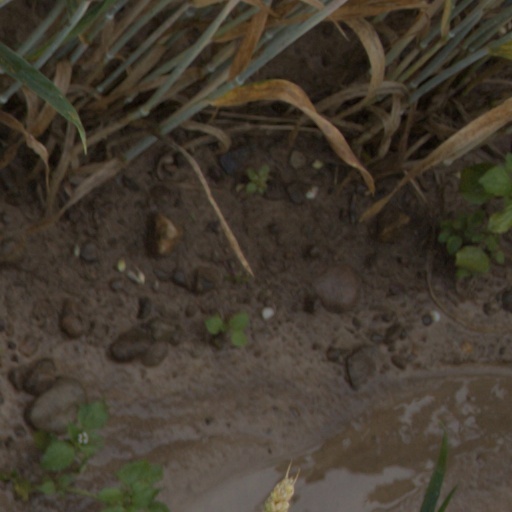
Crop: wheat